Walkabout (Millennium)

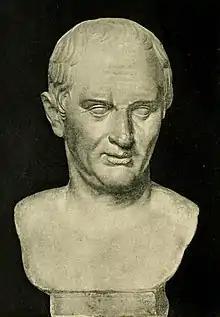
"Walkabout" opens with a quote from orator Cicero.

"Walkabout" is the third "Millennium" episode penned by Chip Johannessen, after "Blood Relatives" and "Force Majeure". Johannessen would go on to write an additional ten episodes across all three seasons, including the series' final episode "Goodbye to All That". After "Millennium" cancellation, Johannessen would also contribute an episode to its sister show "The X-Files", 1999's "Orison".